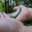
Label: caterpillar